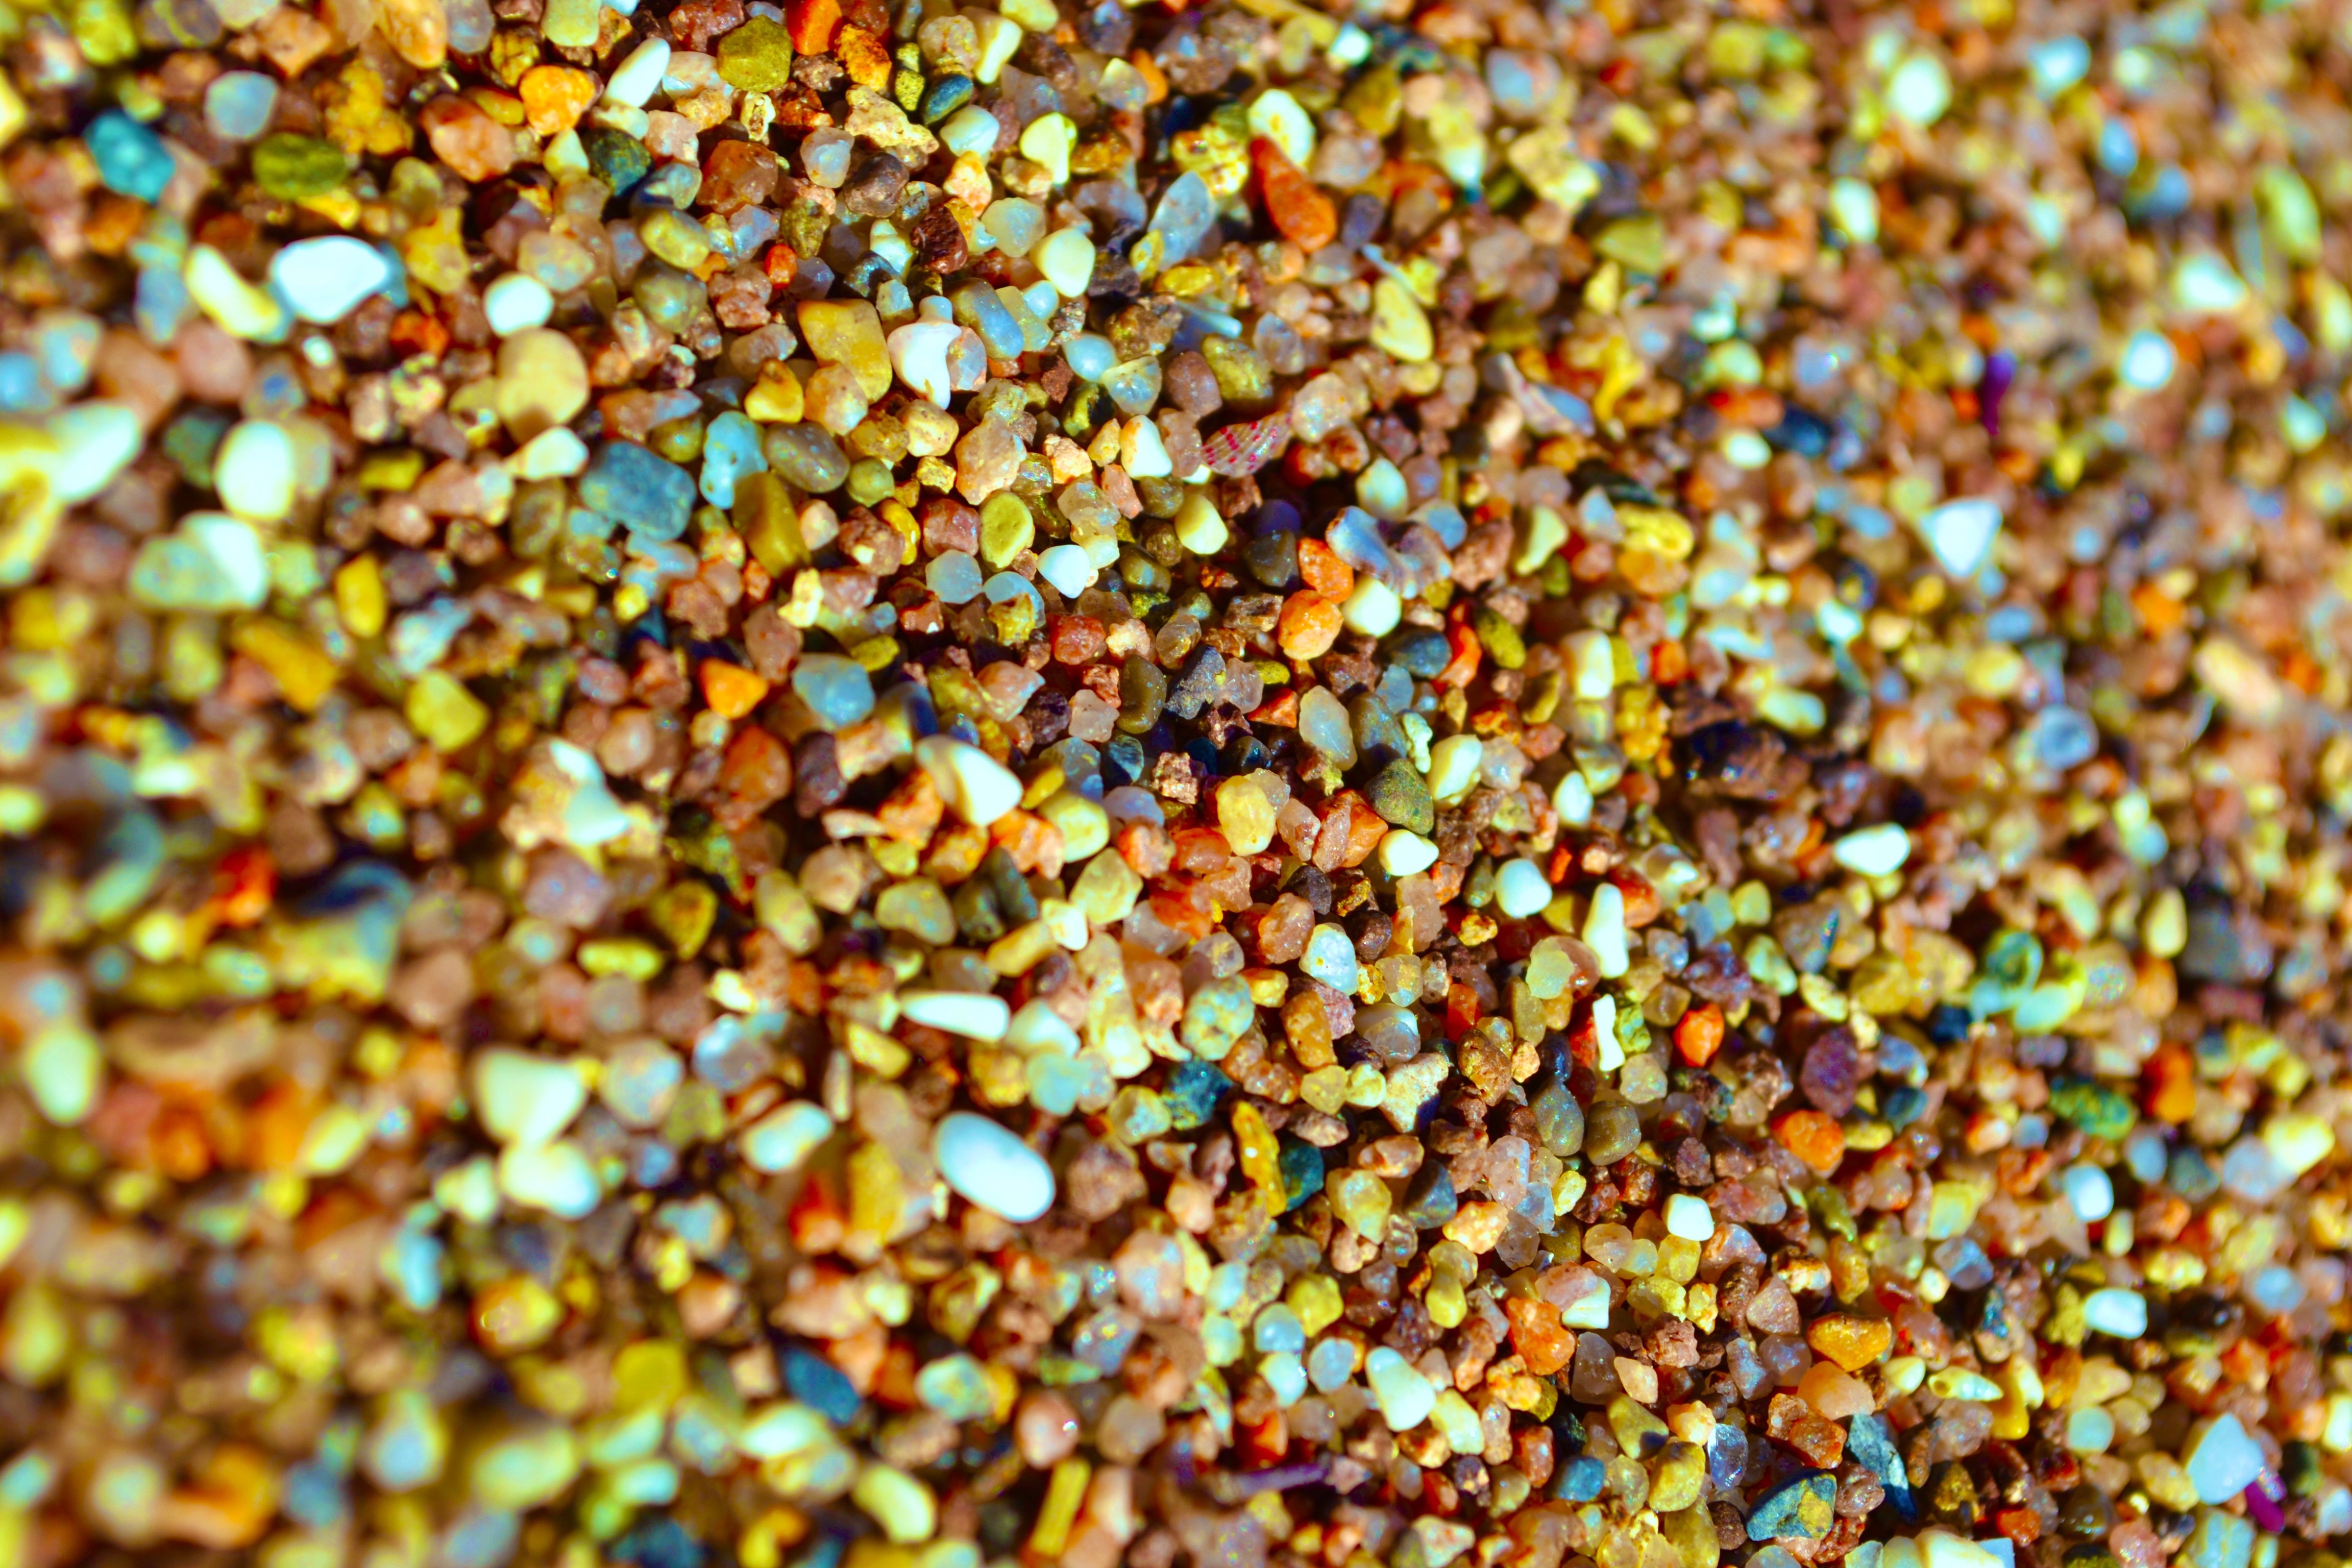
sunlight, texture, leaf, pattern, color, autumn, soil, yellow, close up, macro photography